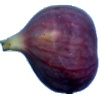
Label: fig